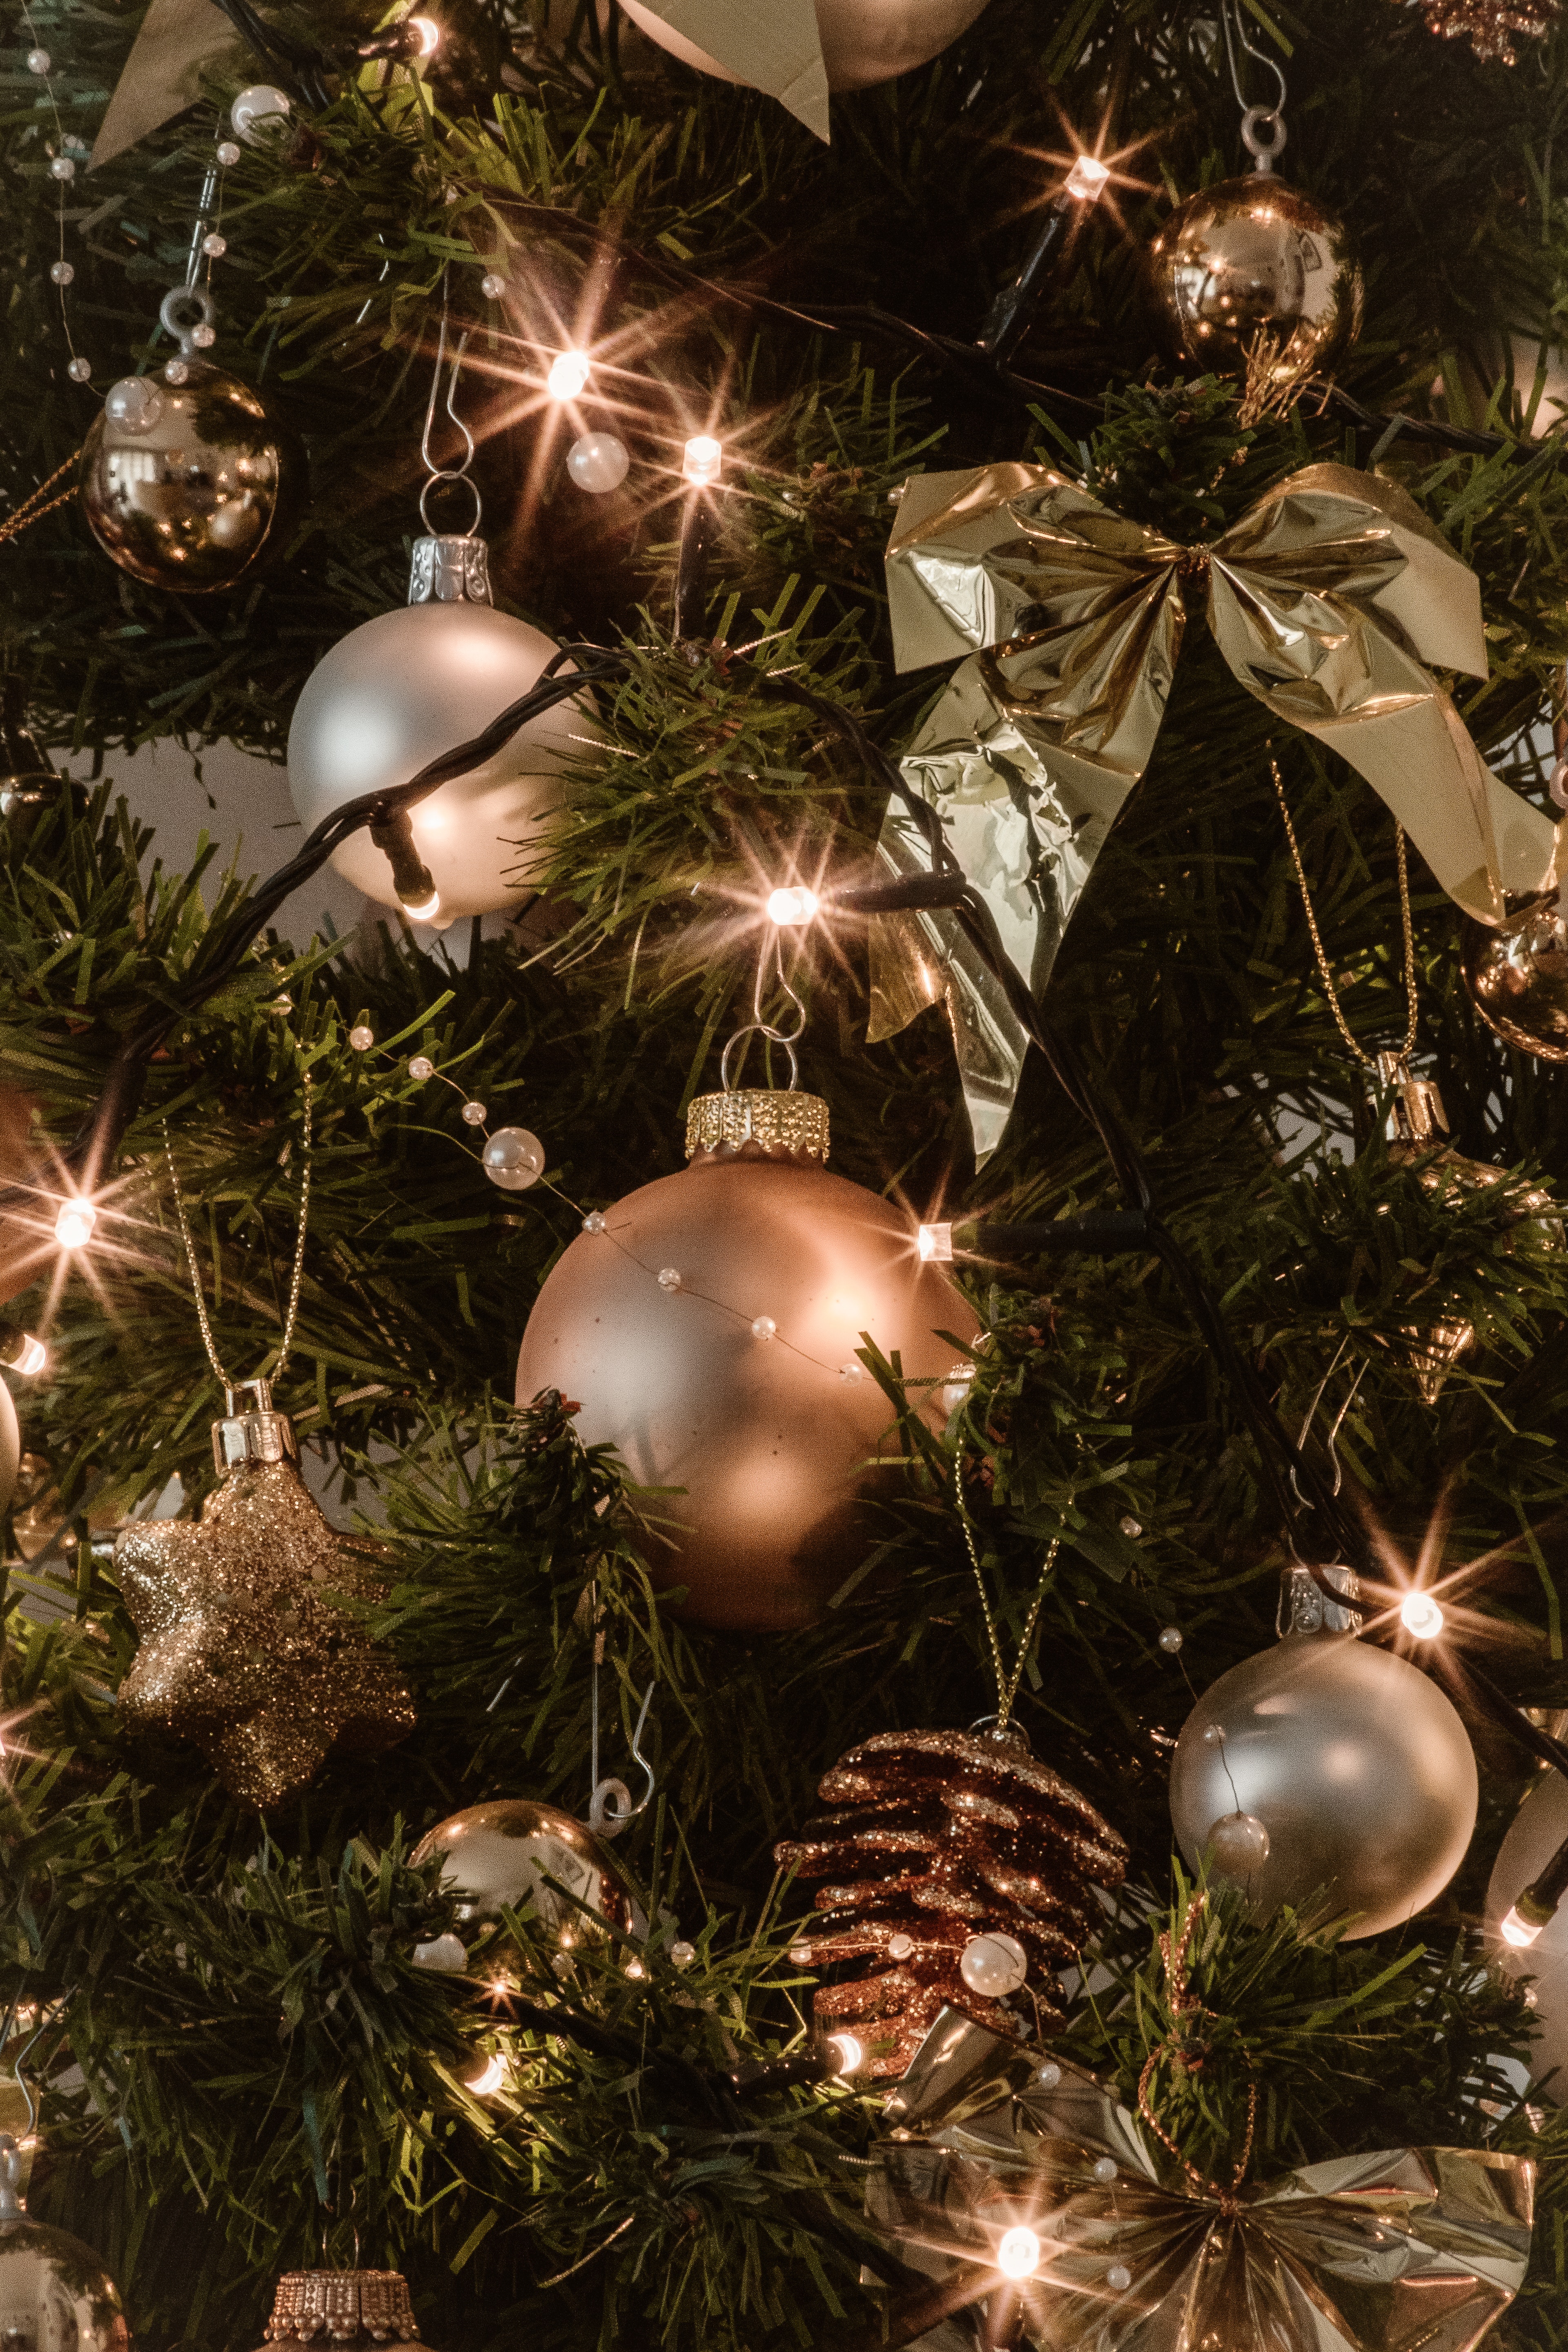
christmas ornament, christmas, christmas tree, christmas decoration, tree, branch, lighting, christmas lights, ornament, plant, christmas eve, fir, interior design, spruce, pine family, event, holiday, pine, still life, evergreen, conifer, Holiday ornament